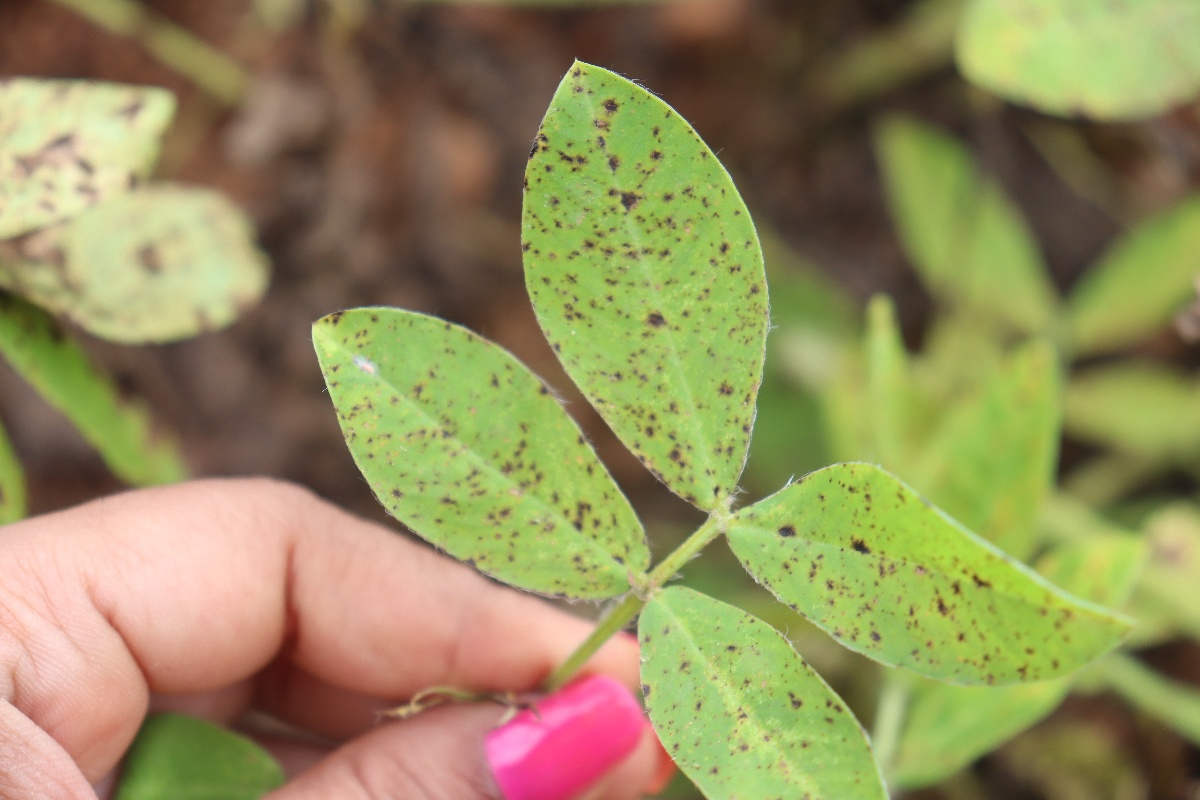
Label: late leaf spot